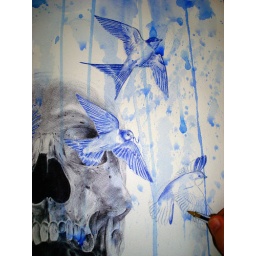
Black skull drawing with birds in black and blue ballpoint pen with blue watercolour paint